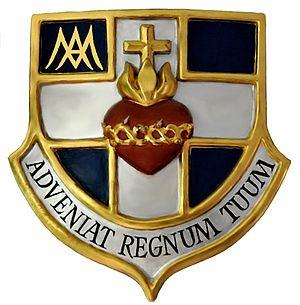
Les prêtres du Sacré-Cœur de Jésus ou dehoniens forment une congrégation cléricale fondée en 1878 à Saint-Quentin par le chanoine français Léon Dehon, proclamé vénérable par Jean-Paul II, ordonné prêtre le 19 décembre 1868. Leur abréviation est SCI, ou SCJ. Ils font de l'apostolat social et de l'enseignement.